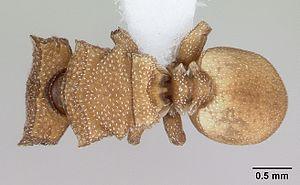
Cephalotes grandinosus, est une espèce de fourmis arboricoles du genre Cephalotes.